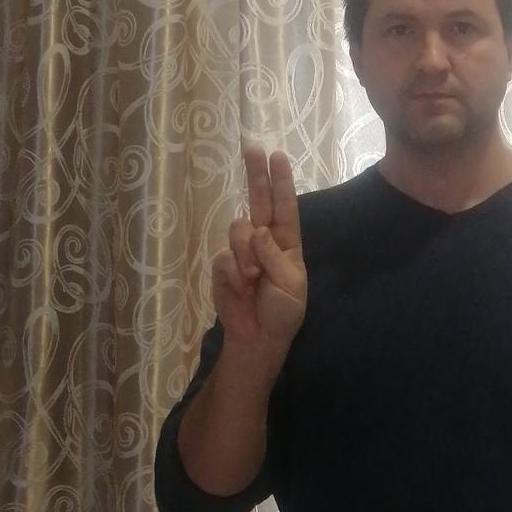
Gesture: two_up